Vickers F.B.25

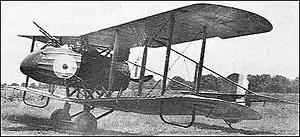

The Vickers F.B.25 was a British two-seat night fighter prototype of World War I designed to attack enemy airships. Completed in 1917, it failed in its official flight tests that year and no order for production resulted.